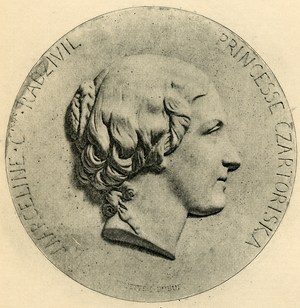
Juliette Dubufe, née Juliette Zimmermann en 1819 et morte en 1855, est une sculptrice française.